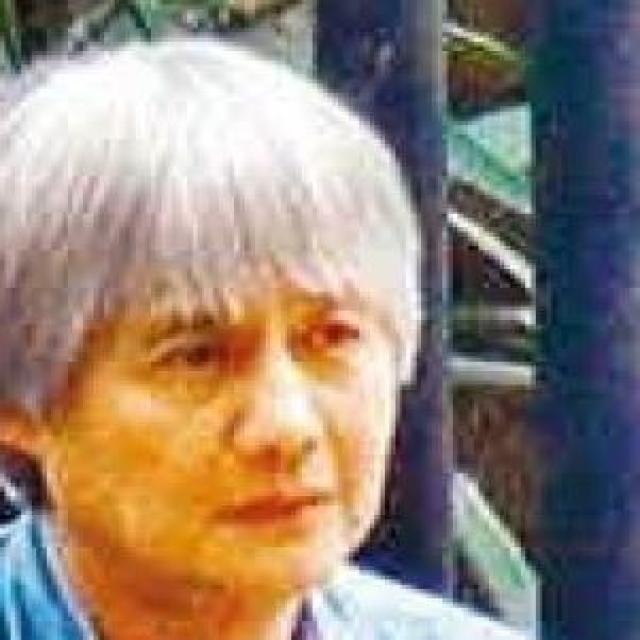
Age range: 45-64